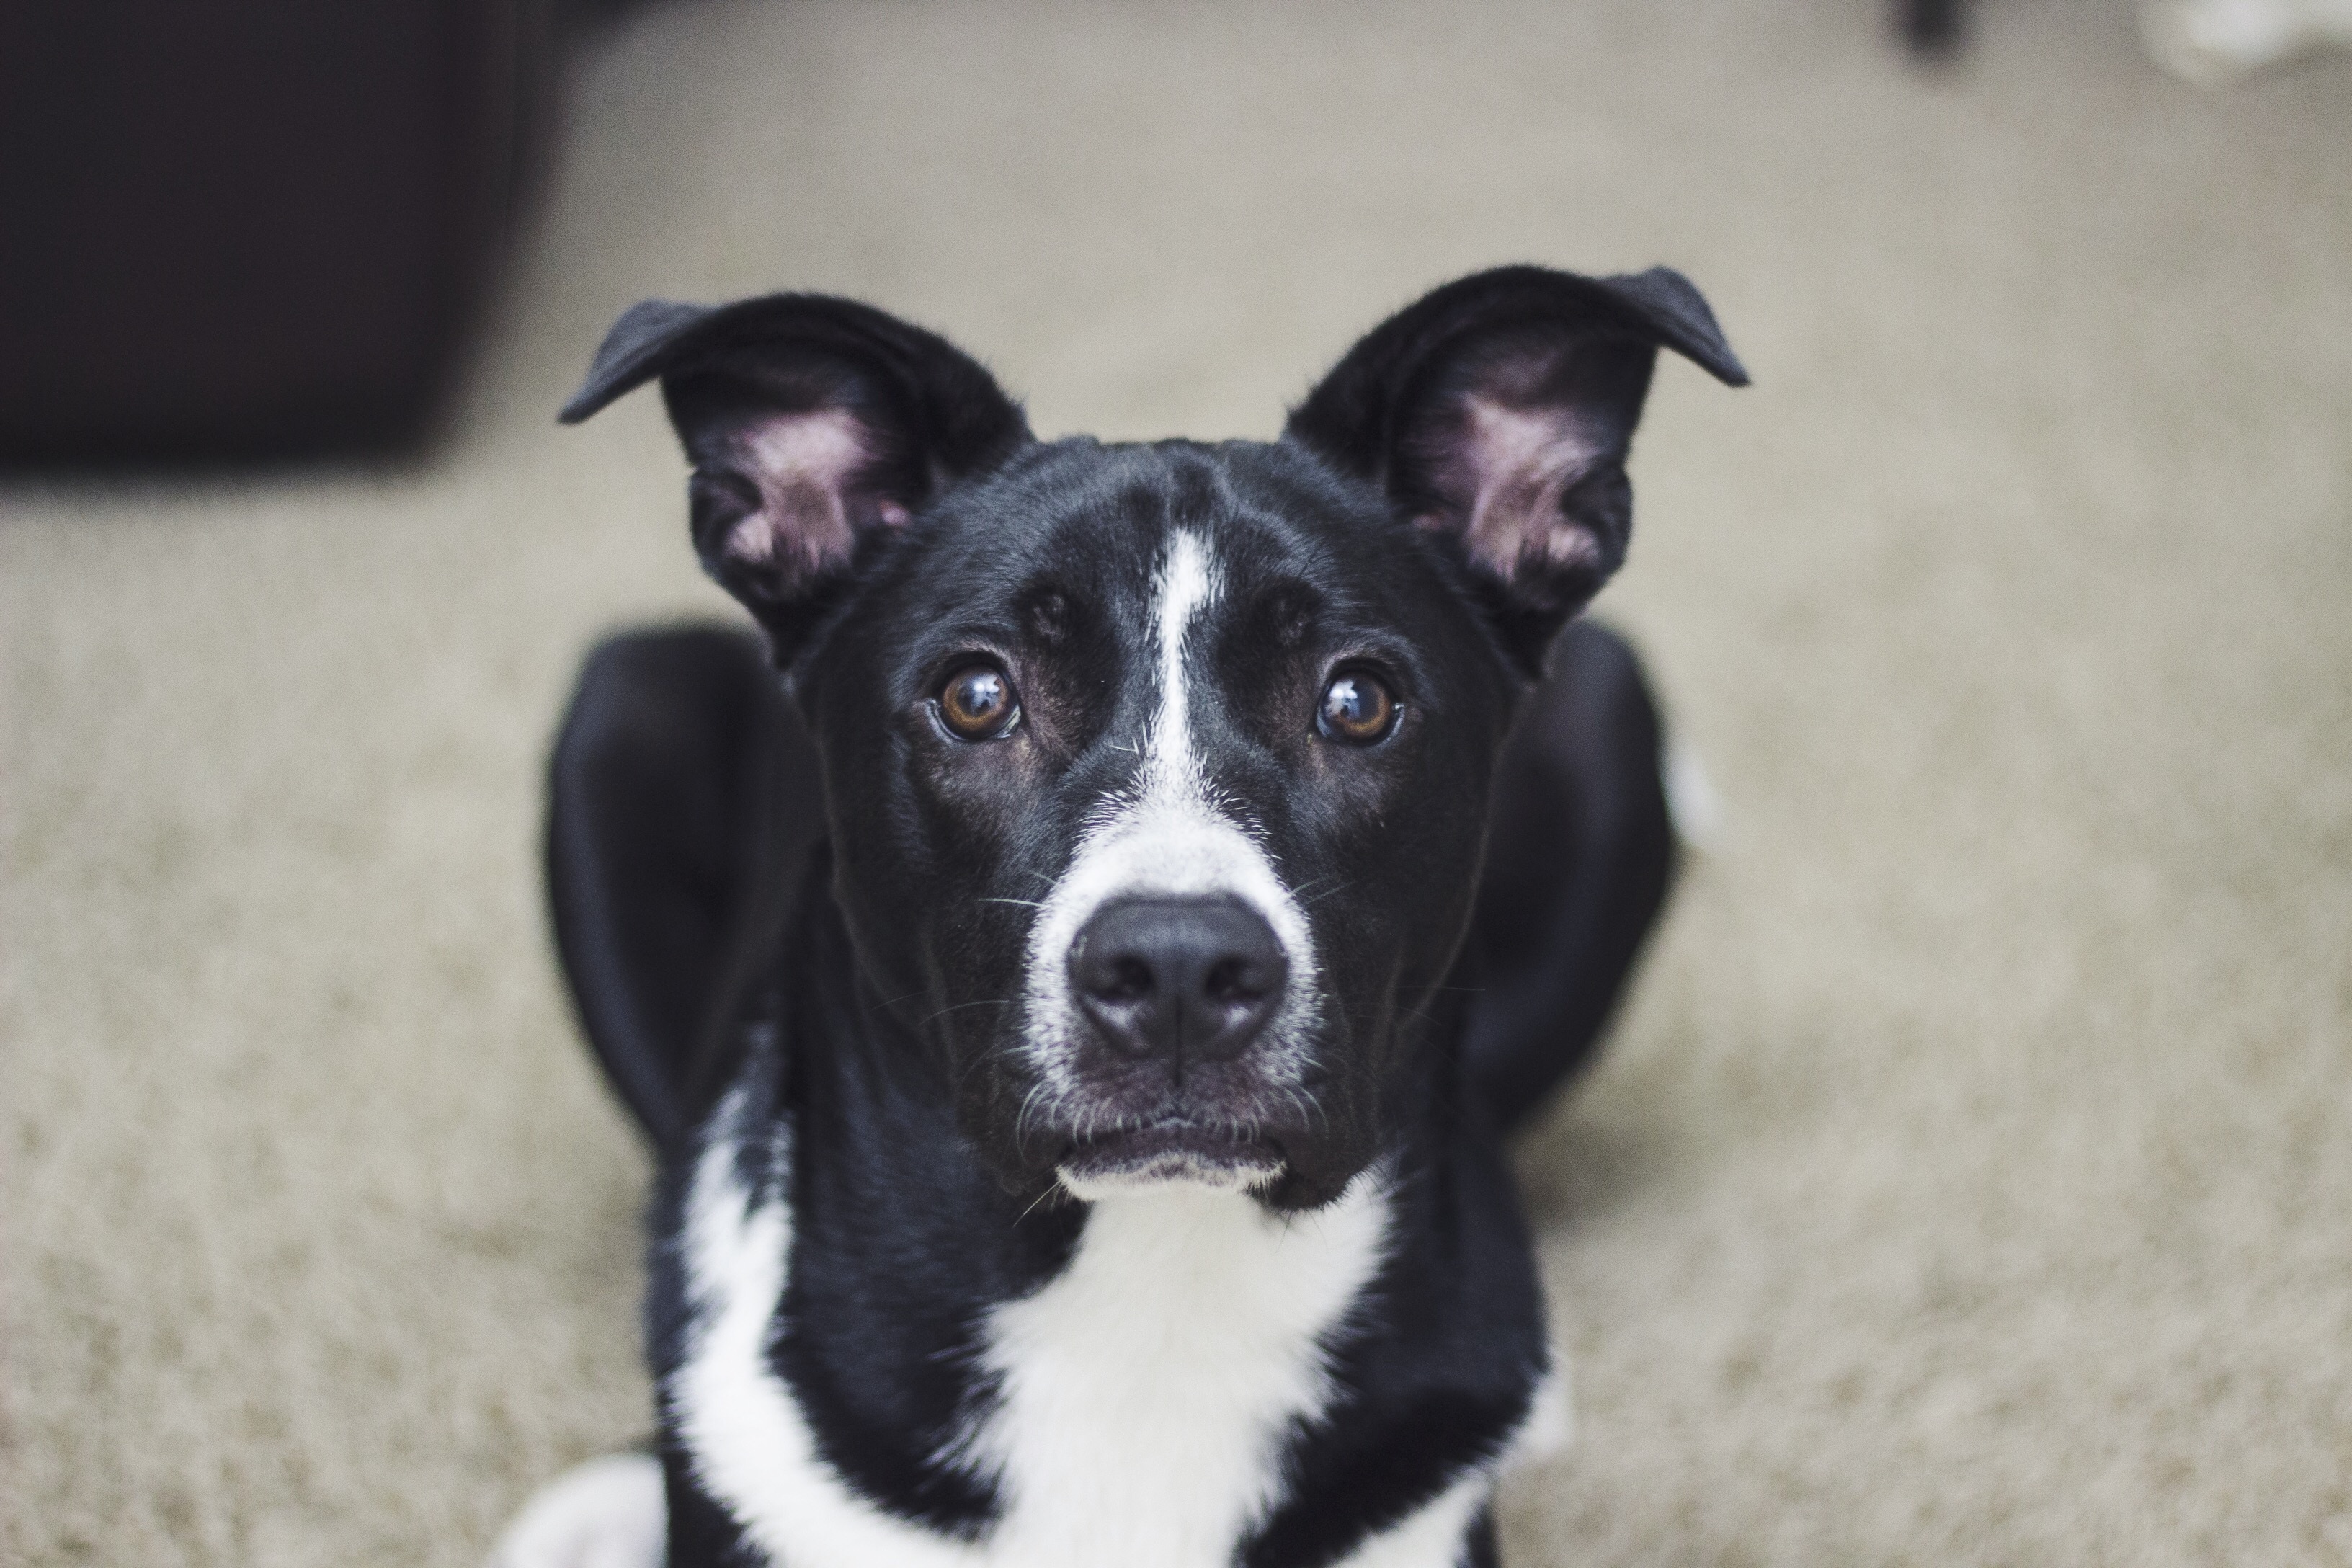
puppy, dog, mammal, vertebrate, dog breed, terrier, street dog, dog like mammal, animal sports